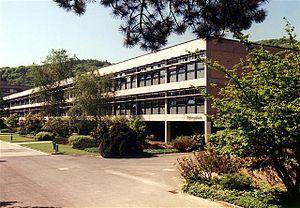
L'université de Linz, en allemand Johannes Kepler Universität Linz ou JKU, est une université située dans la ville de Linz dans l'état de Haute-Autriche en Autriche. Elle accueille en 2008, 13 700 étudiants.